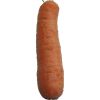
Label: Carrot 1